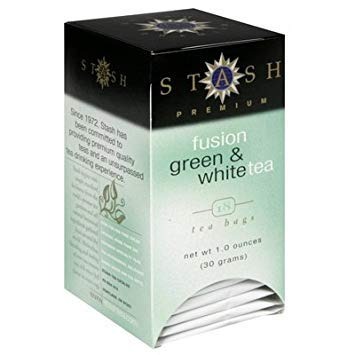
Item Name: Stash Tea Green And White Fusion - 18 Tea Bags (Pack of 6) - Pack Of 6
Value: 6.0
Unit: Count

Price: 25.94